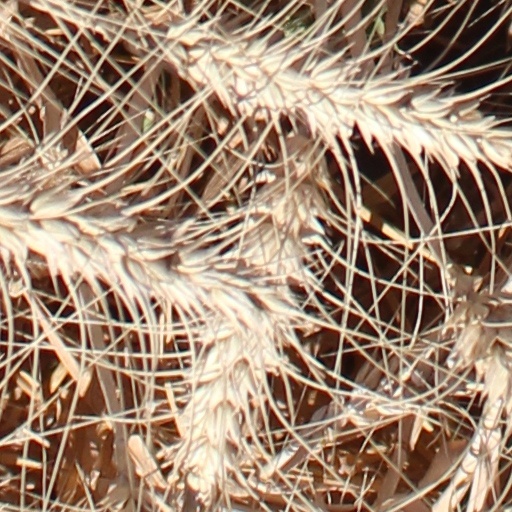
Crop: wheat